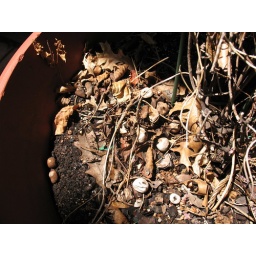
Some little puffball things in a pot that used to house morning glory